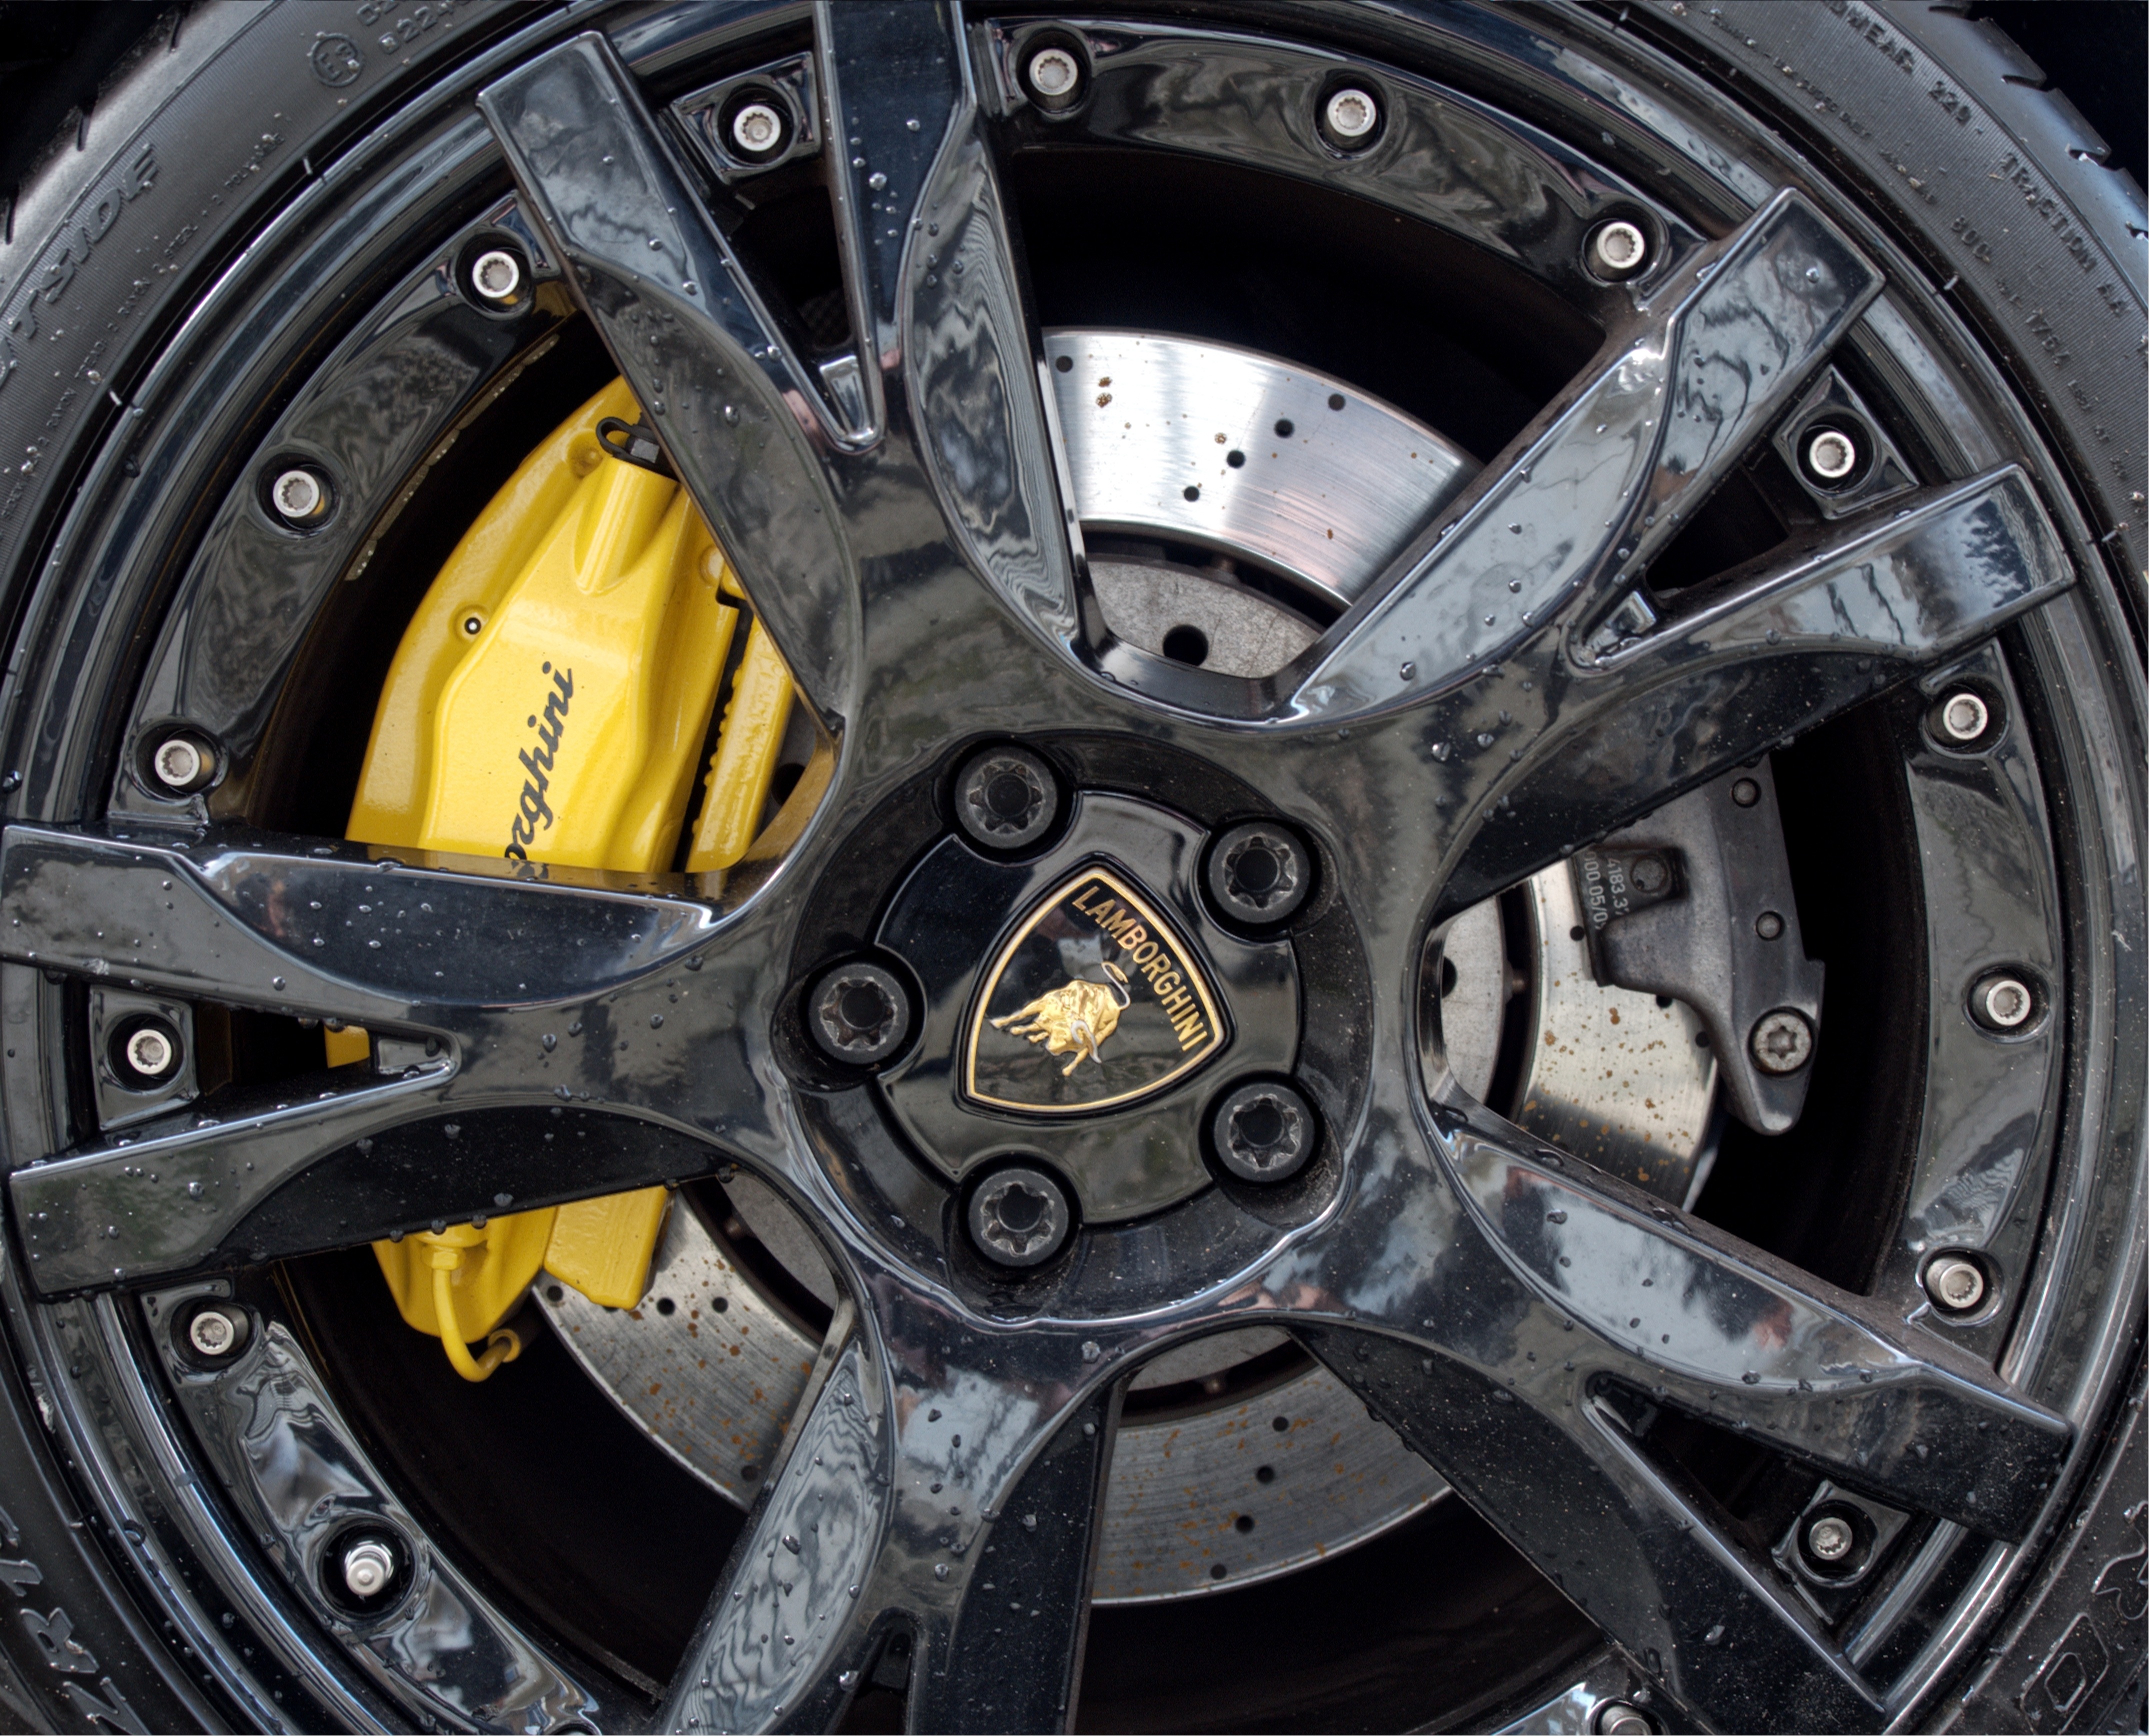
car, wheel, automobile, round, vehicle, spoke, auto, steering wheel, black, speed, tire, sports car, tyre, bull, supercar, luxury, sports, rim, hub, expensive, disk, fast, traction, badge, italian, lamborghini, disc, brakes, alloy, exclusive, auto part, prestige, marque, automobile make, automotive exterior, luxury vehicle, automotive tire, lambo